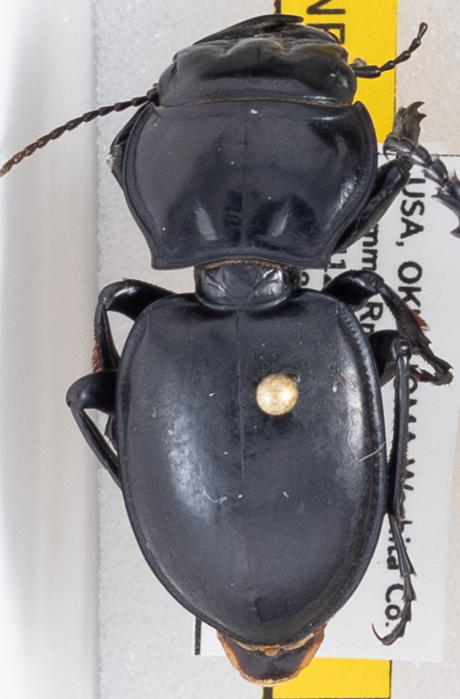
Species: Pasimachus californicus
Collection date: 2021-09-08
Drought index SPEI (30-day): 0.574
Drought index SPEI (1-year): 0.51
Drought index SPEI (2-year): -0.226